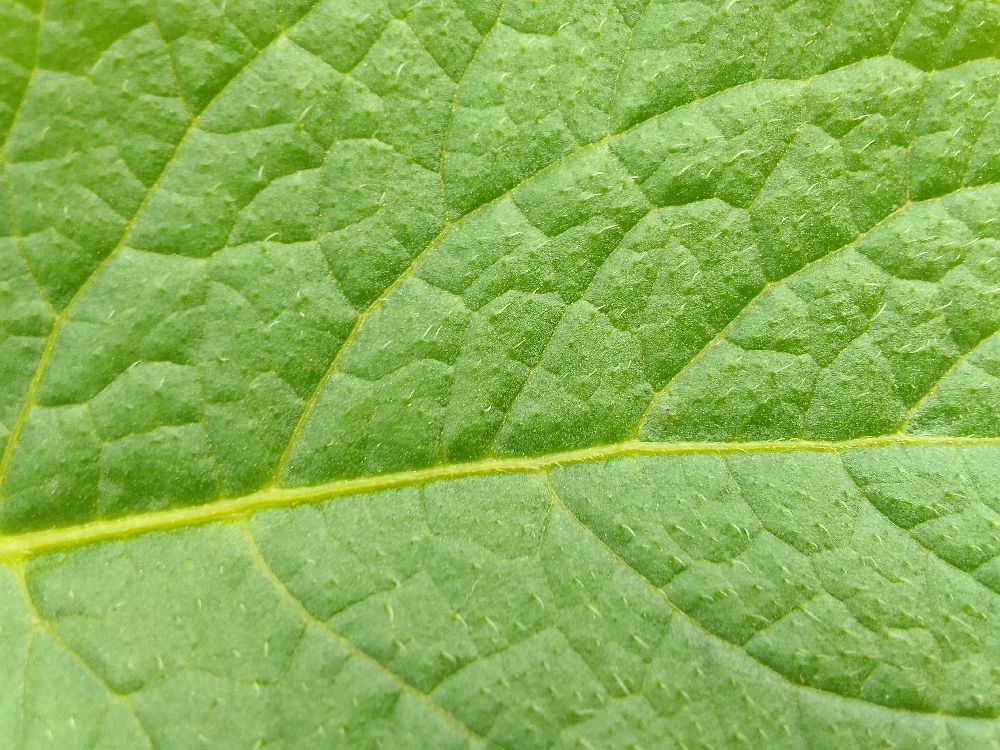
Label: Healthy